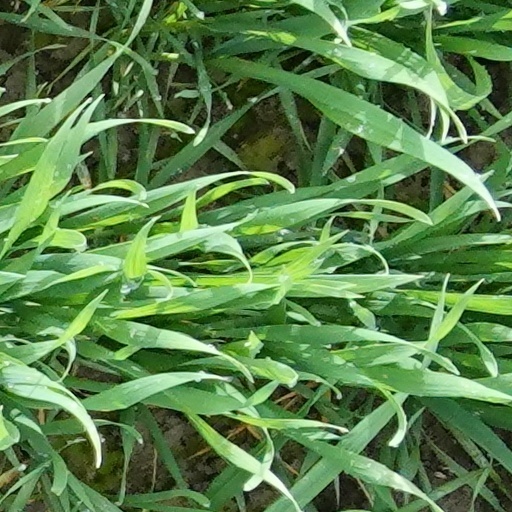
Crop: wheat